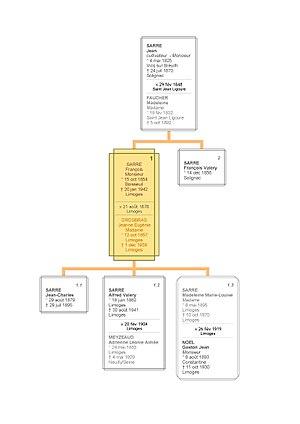
Arbre généalogique de François Sarre
François Sarre est un musicien et auteur-compositeur limousin né le 15 octobre 1854 à Boisseuil et mort le 20 janvier 1942 à Limoges.